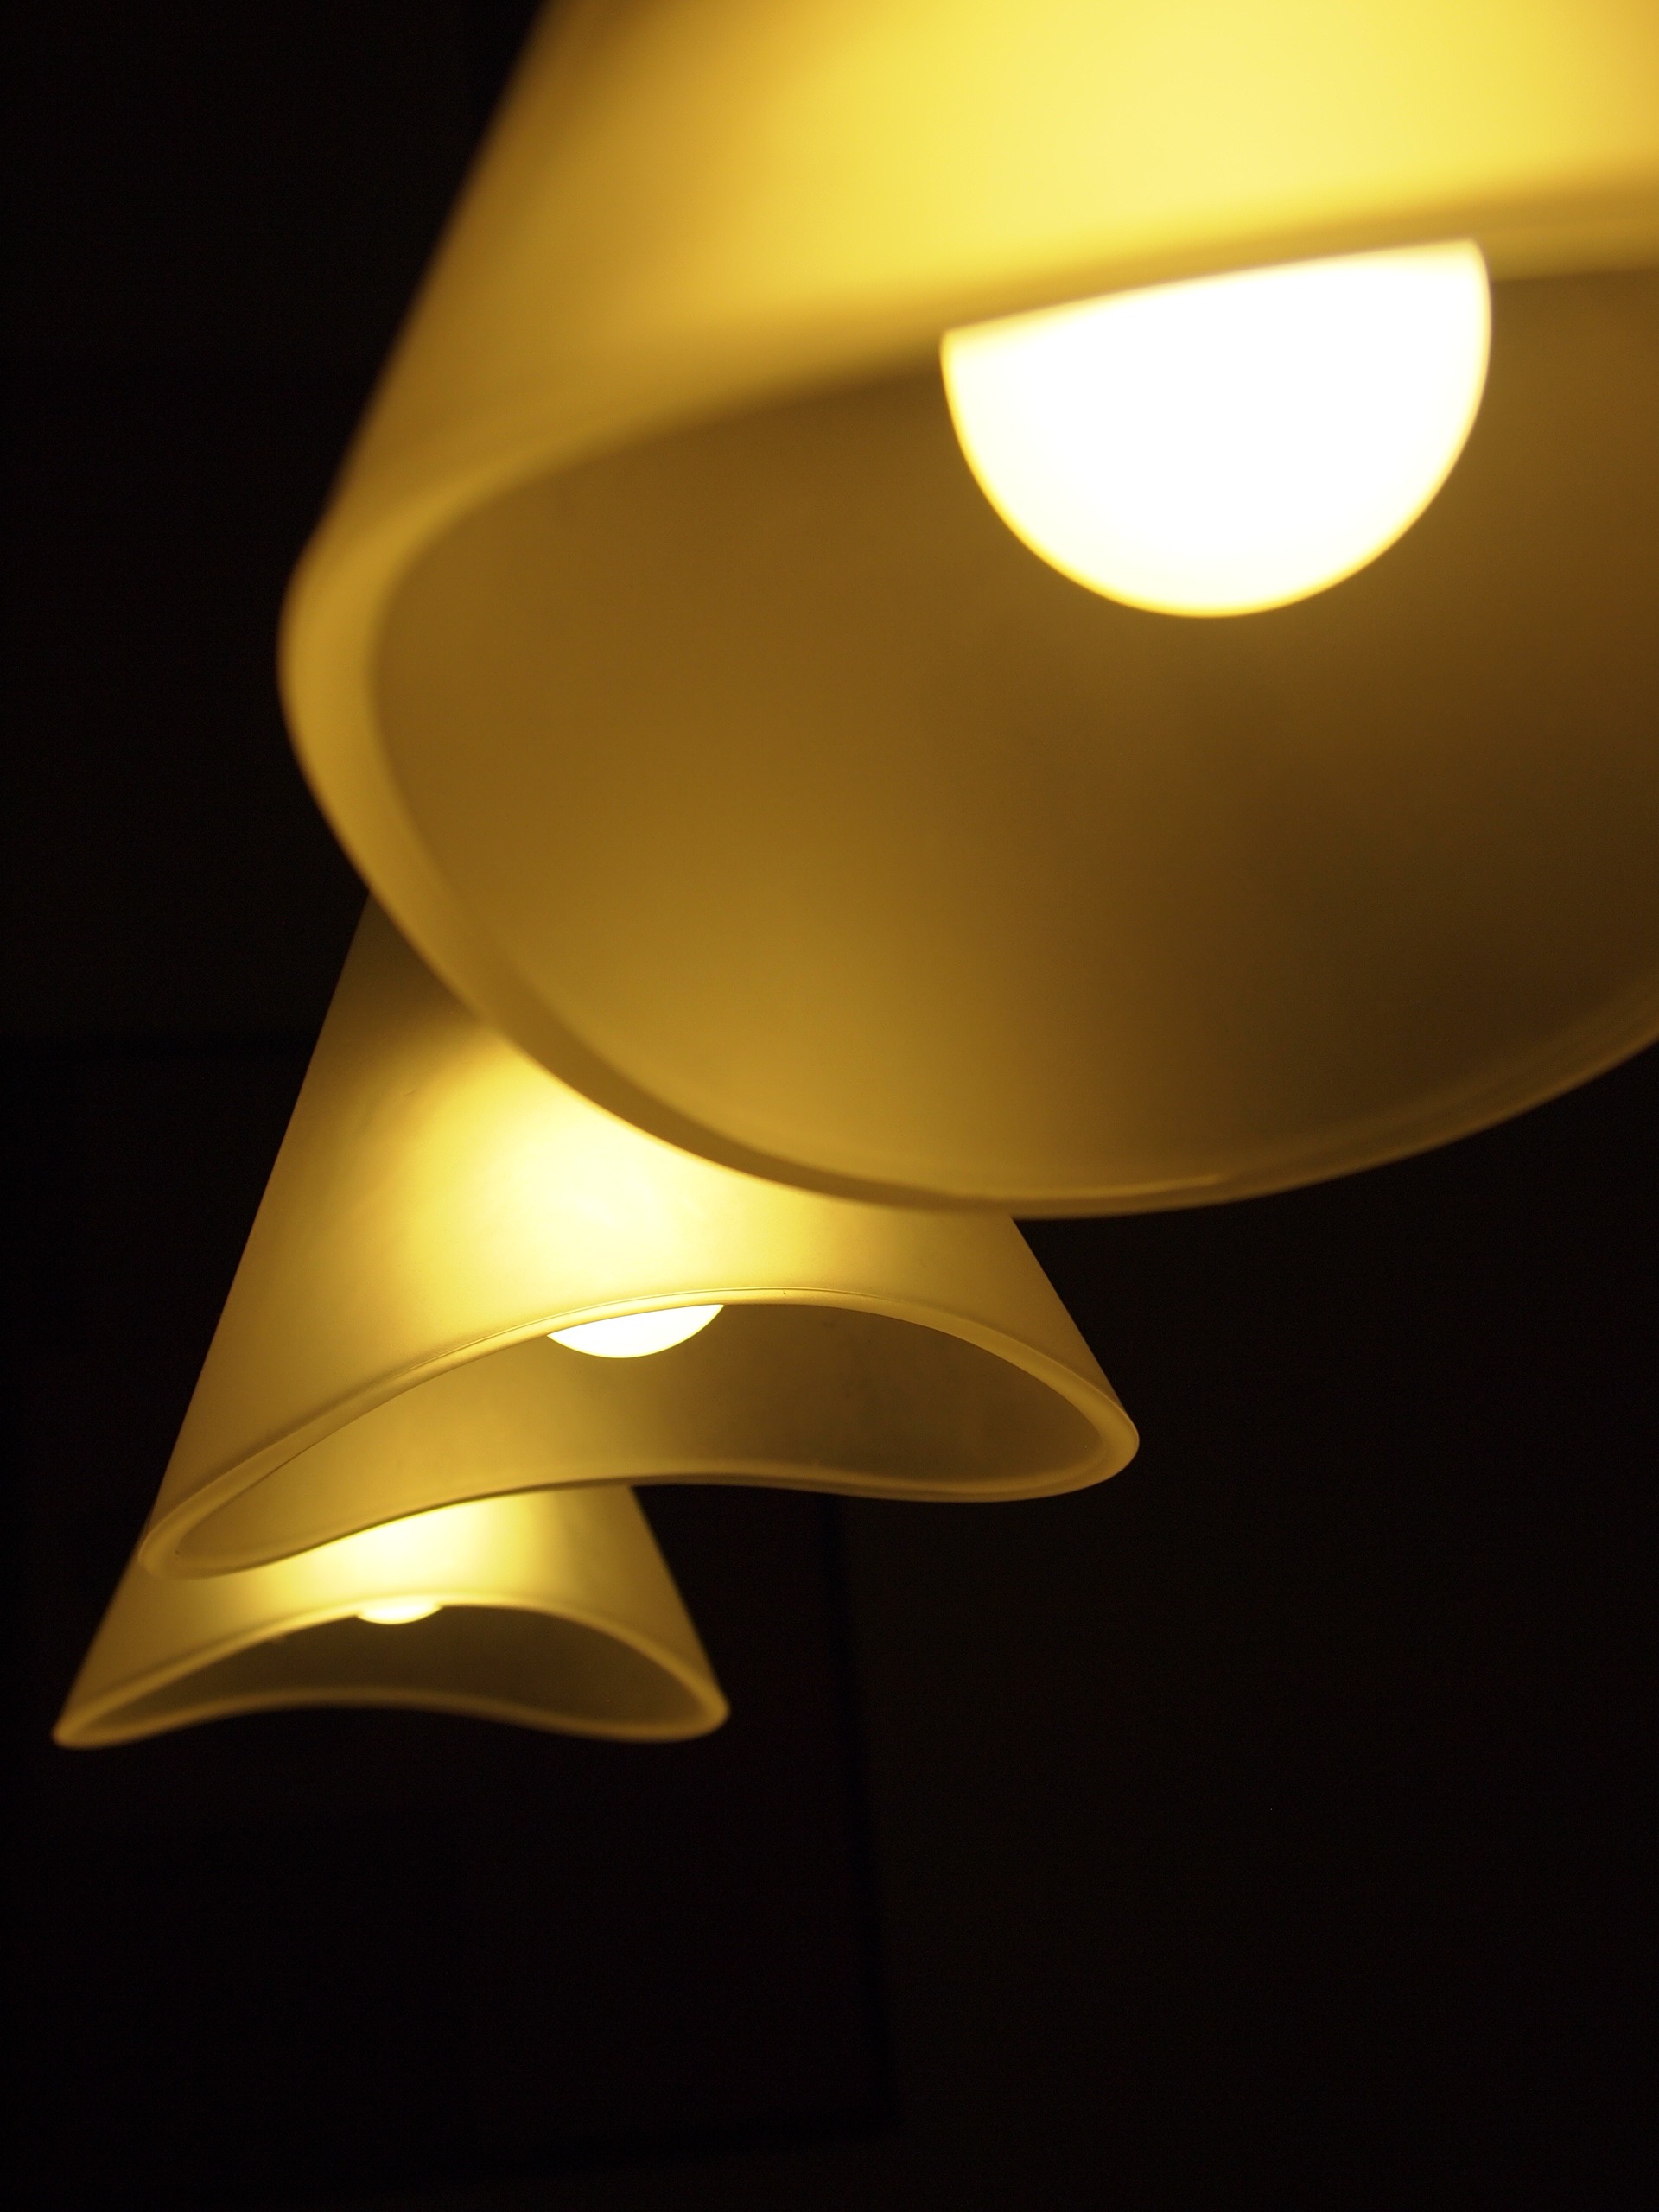
light, night, ceiling, darkness, lamp, yellow, lighting, circle, lights, focus, light fixture, penumbra, sconce, incandescent light bulb